Penglai, Yantai

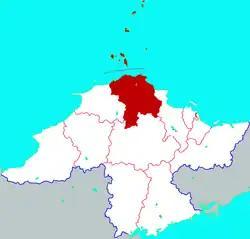
City Park

Penglai, formerly known as Dengzhou or Tengchow, is a district of Yantai City, Shandong Peninsula in the People's Republic of China. It lies on the northwest corner of the Shandong Peninsula on the southern coast of the Gulf of Bohai. Penglai is famous for its mirages out at sea, which are frequent during May and June. Formerly a county-level city under Yantai's administration, Penglai became a district in 2020.